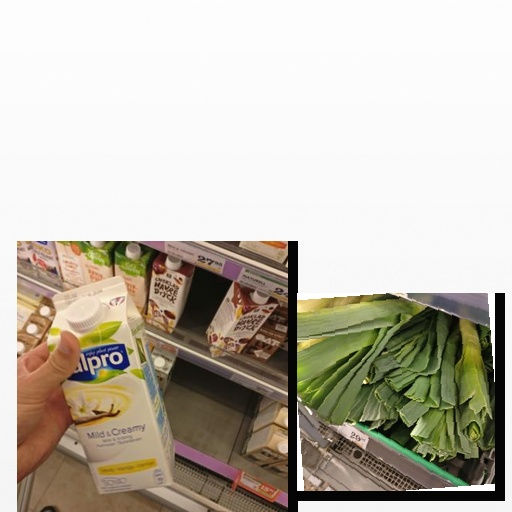
Food items: leek, vanilla_soyghurt